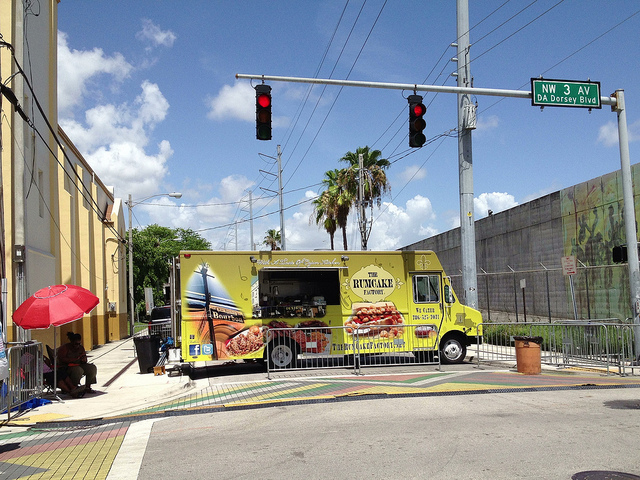
A food truck parked and barricaded between two buildings.

a food truck sits parked underneath a street light

a food truck parked on a city street

a rum cake vender in a yellow truck